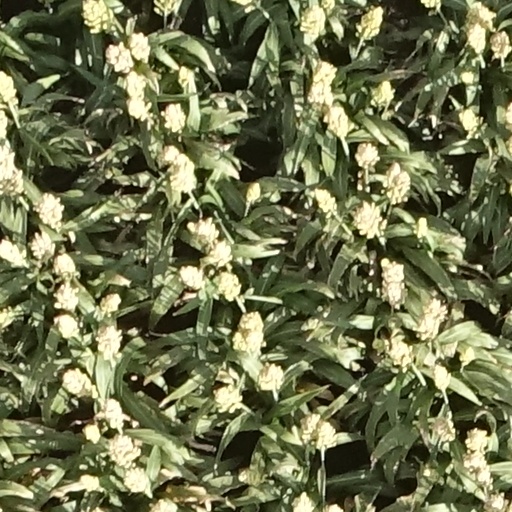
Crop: sorghum